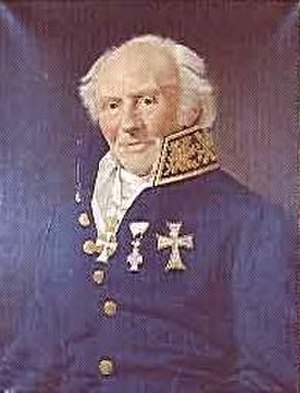
C.F. Hansen (arkitekt)
C.F. Hansen malet af C.A. Jensen 1826
Christian Frederik Hansen var en dansk, klassicistisk arkitekt, kgl. hofbygmester, professor og direktør for Kunstakademiet. Han regnes for en af de væsentligste arkitekter i danmarkshistorien og